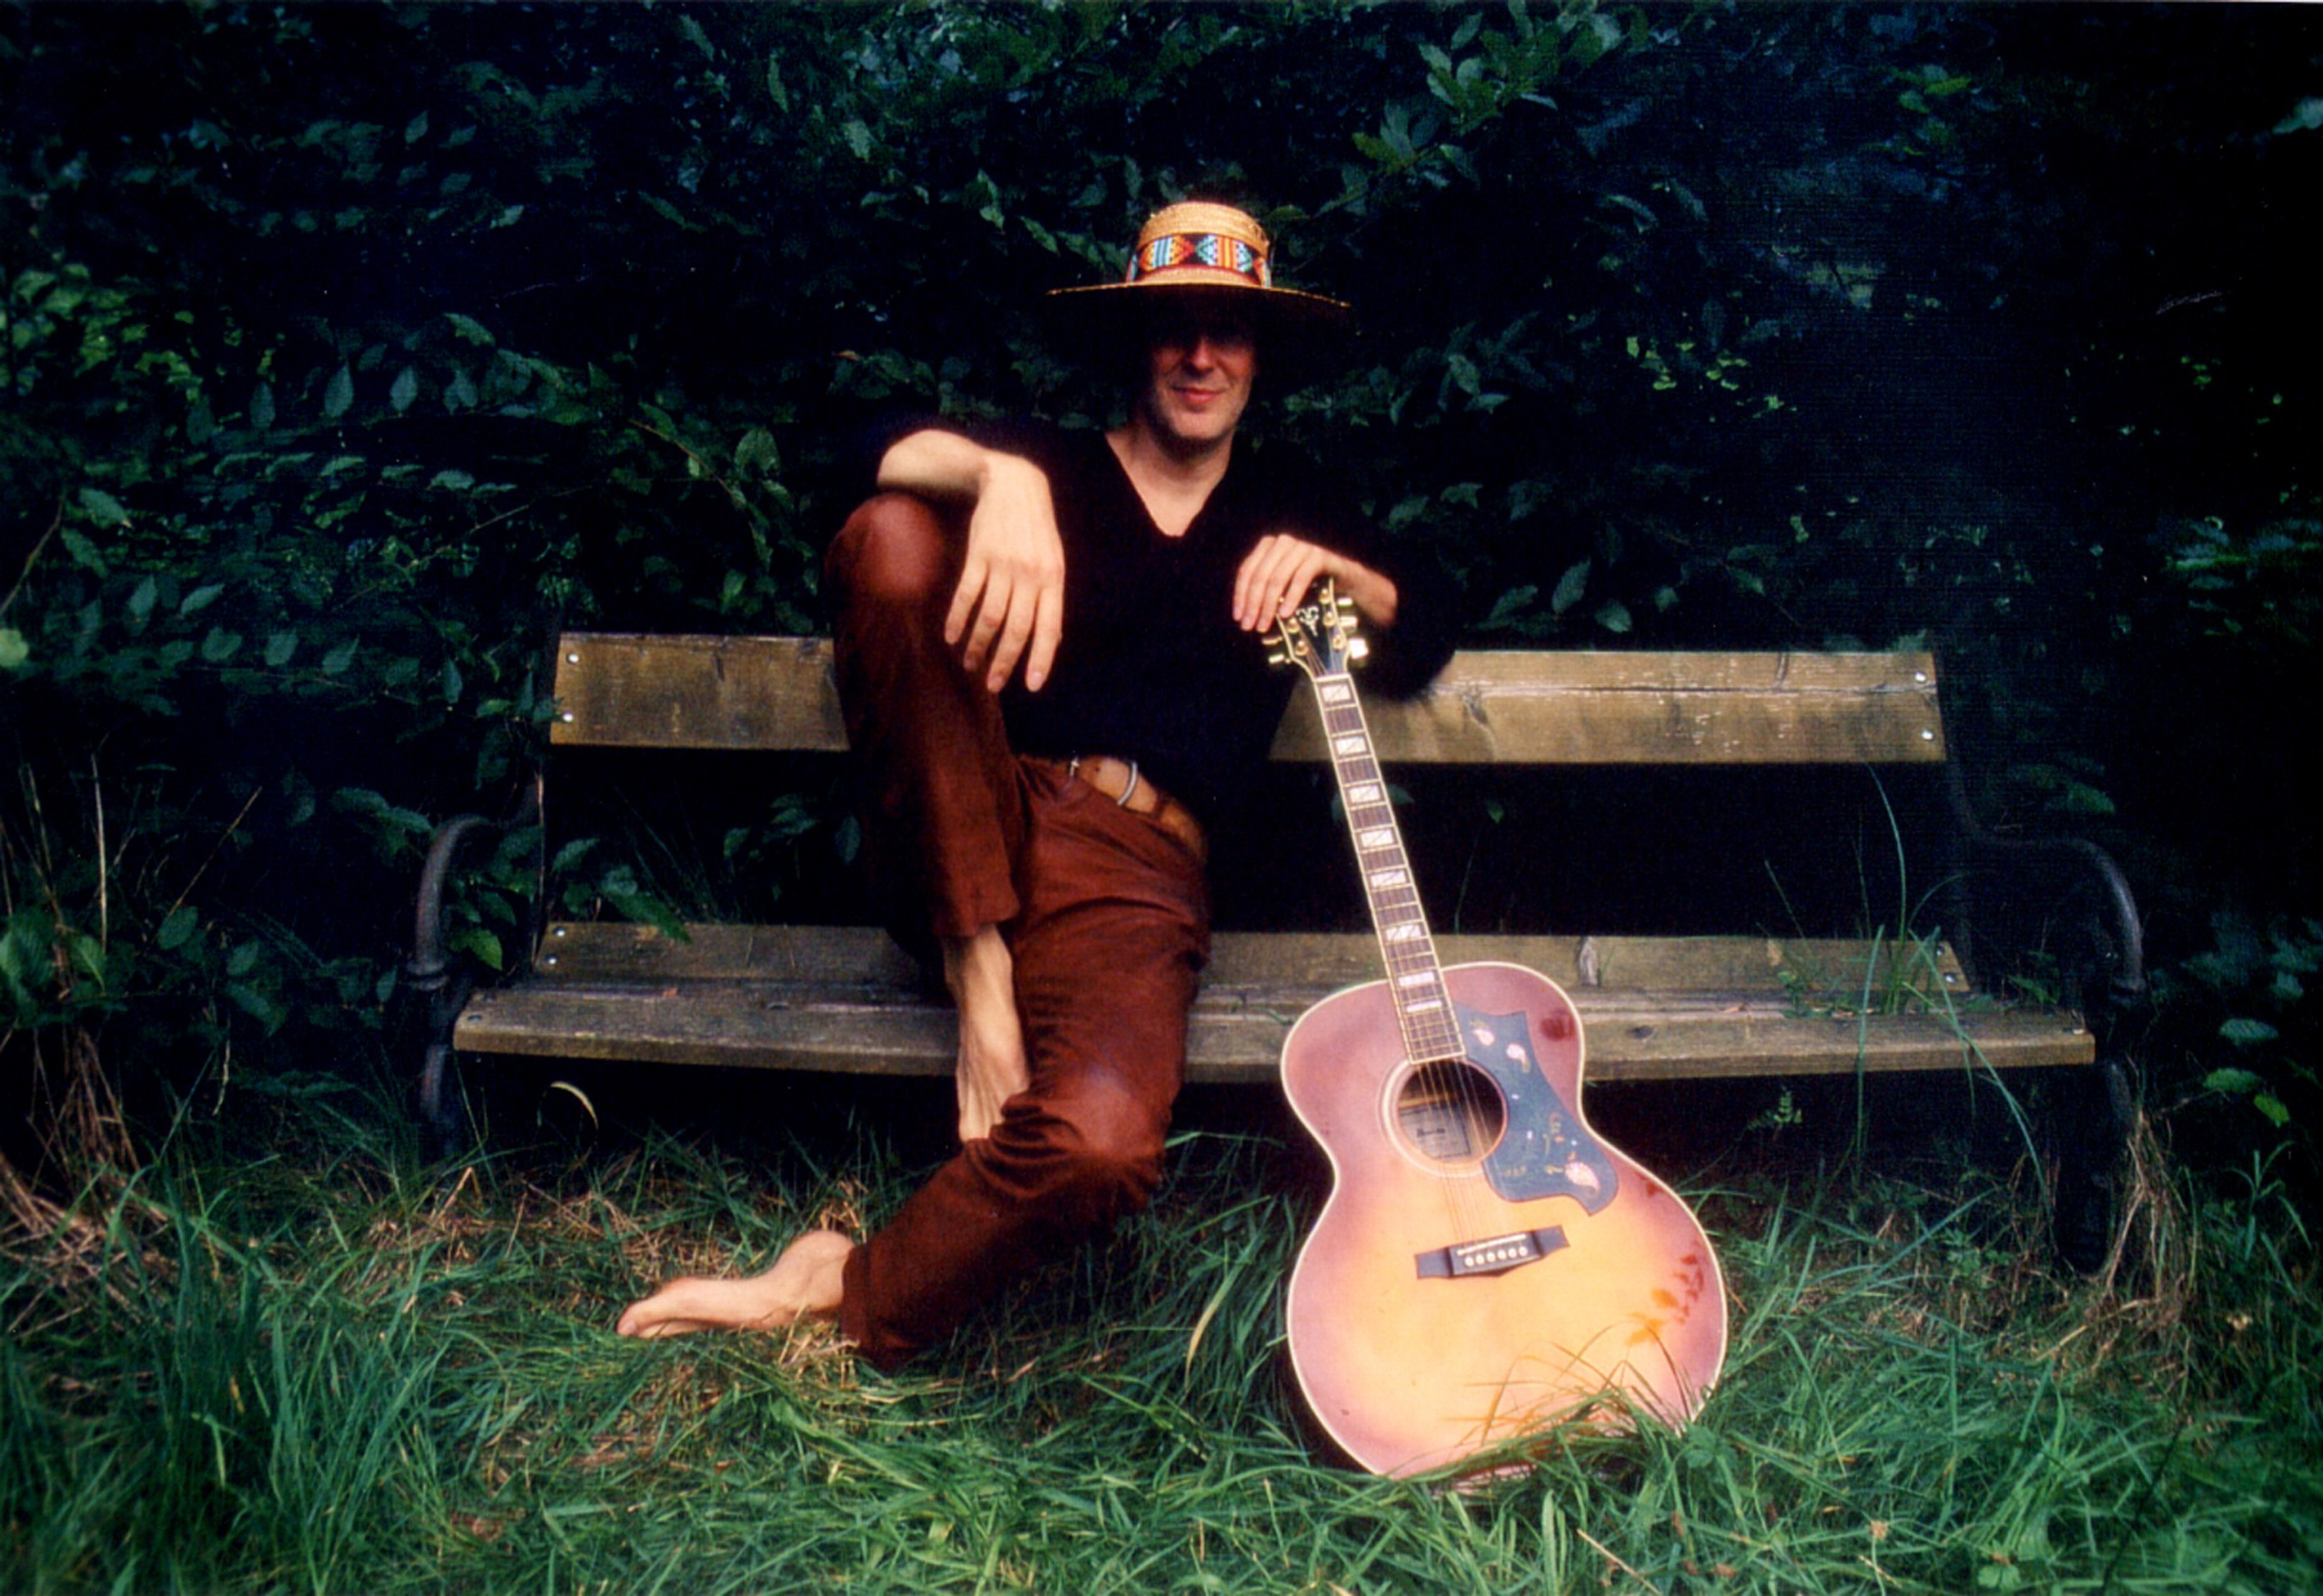
guitar, sound, acoustic, folkmusic, folk, jazz, bluesmusic, blues, countrymusic, country music, gig, artist, music, play music, people, man, sexy, cool, guitarist, musician, musicians, street musician, busker, instrument, musical instrument, singer, song, songwriter, culture, art, arts, entertainment, concert, string instrument, string, hands, feet, smile, face, straw hat, leather pants, trousers, black, pullover, clothing, fashion, green, grass, bush, bench, park bench, sitting, relaxed, romantic, romance, emotion, joy of life, hippie, hat, plucked string instruments, musical instrument accessory, string instrument accessory, People in nature, acoustic guitar, sun hat, folk instrument, guitar accessory, fedora, Indian musical instruments, cowboy hat